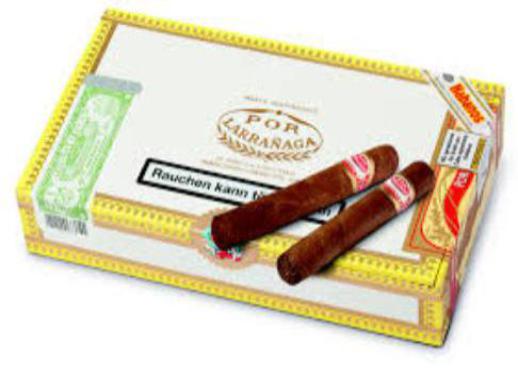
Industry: Necessities